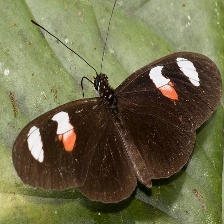
Species: RED POSTMAN
Butterfly family (ImageNet category): monarch